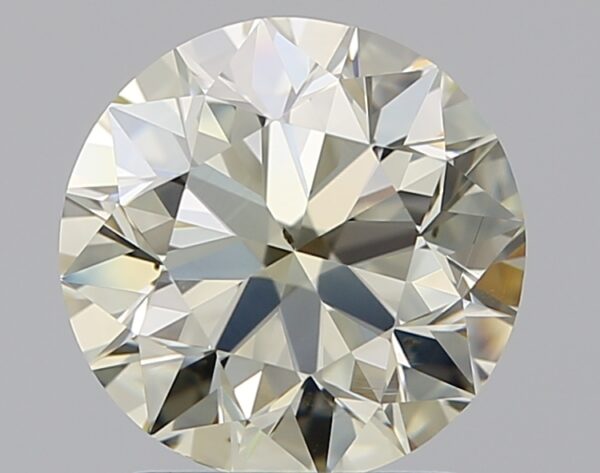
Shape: round
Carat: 1.79
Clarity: VS2
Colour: Q-R
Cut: EX
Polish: EX
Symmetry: EX
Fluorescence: N
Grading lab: GIA
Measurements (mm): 7.63 x 7.69 x 4.86